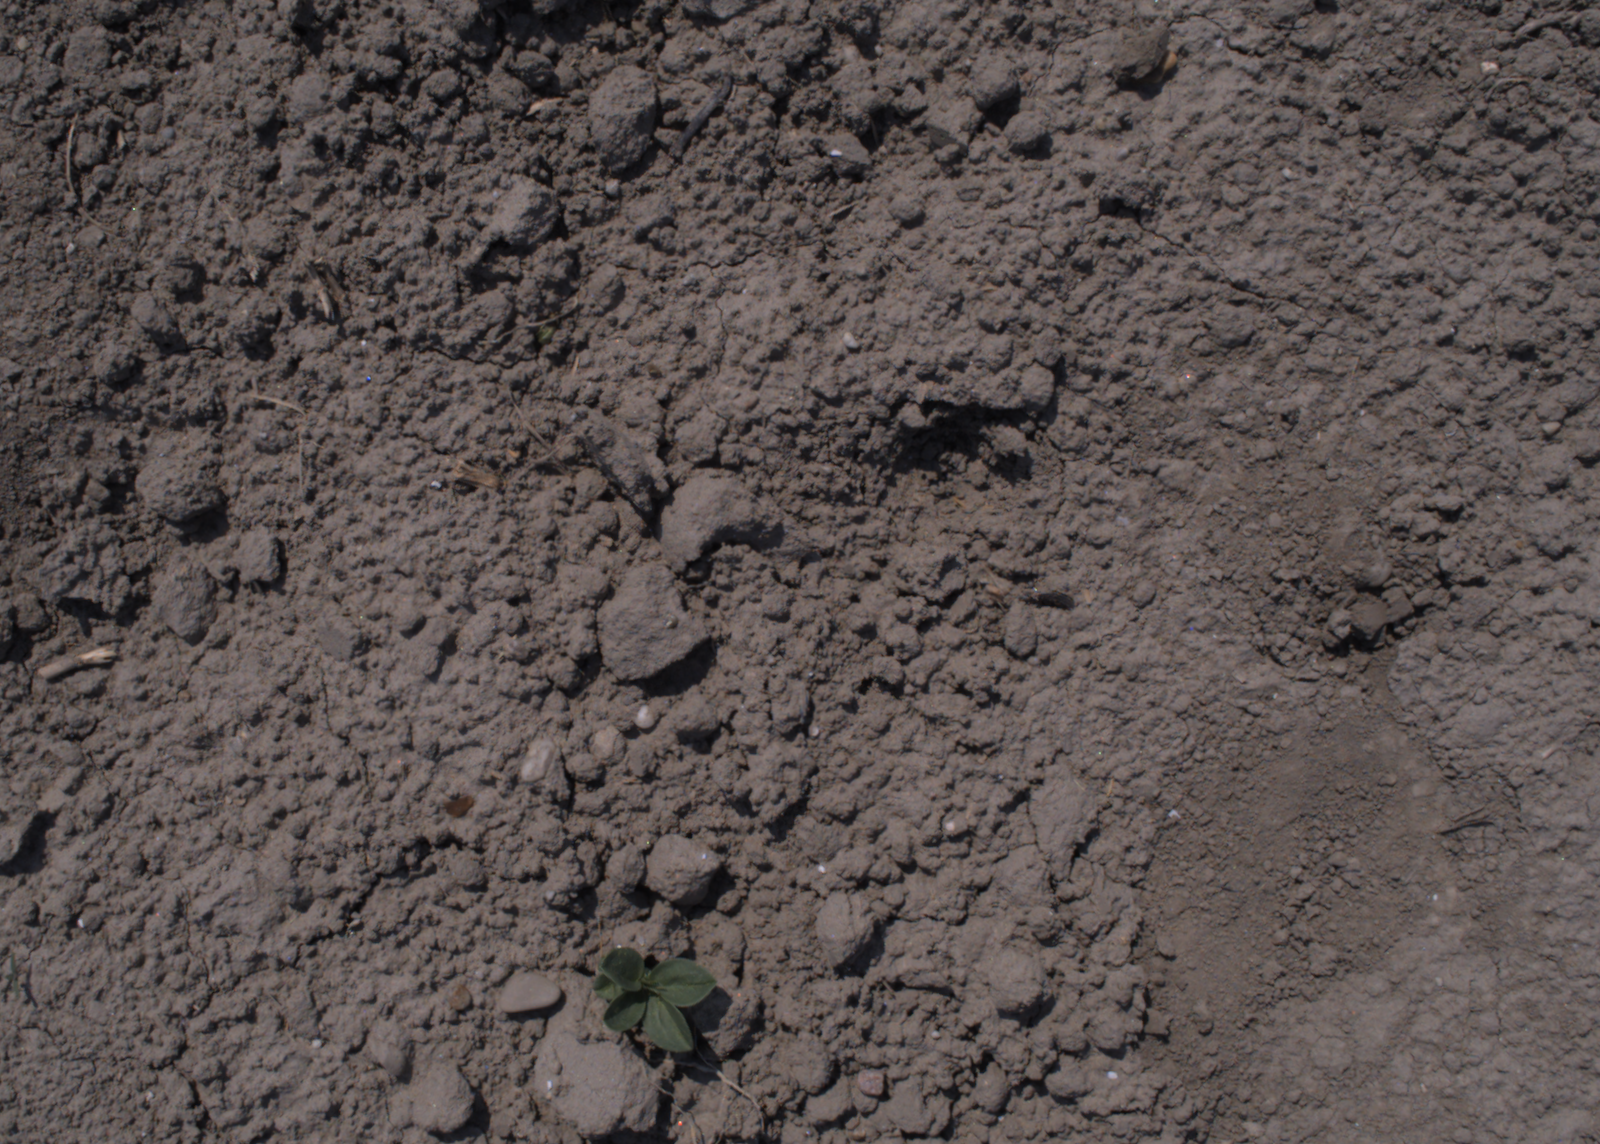
Capture date: 10.08.2020 13:01:30
Weather: sunny
Wind: light
Seeding date: 21.07.2020
Plant canopy height (mm): 930